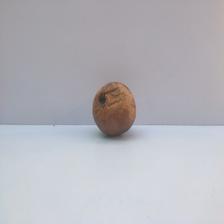
Size: Spoiled